Frankenstein's monster

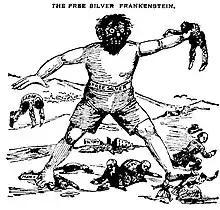
Frankenstein's monster in an editorial cartoon, 1896, an allegory on the Silverite movement displacing other progressive factions in late 19th century U.S.

Shelley described Frankenstein's monster as an creature of hideous contrasts:His limbs were in proportion, and I had selected his features as beautiful. Beautiful! Great God! His yellow skin scarcely covered the work of muscles and arteries beneath; his hair was of a lustrous black, and flowing; his teeth of a pearly whiteness; but these luxuriances only formed a more horrid contrast with his watery eyes, that seemed almost of the same colour as the dun-white sockets in which they were set, his shrivelled complexion and straight black lips.A picture of the creature appeared in the 1831 edition. Early stage portrayals dressed him in a toga, shaded, along with the monster's skin, a pale blue. Throughout the 19th century, the monster's image remained variable according to the artist.